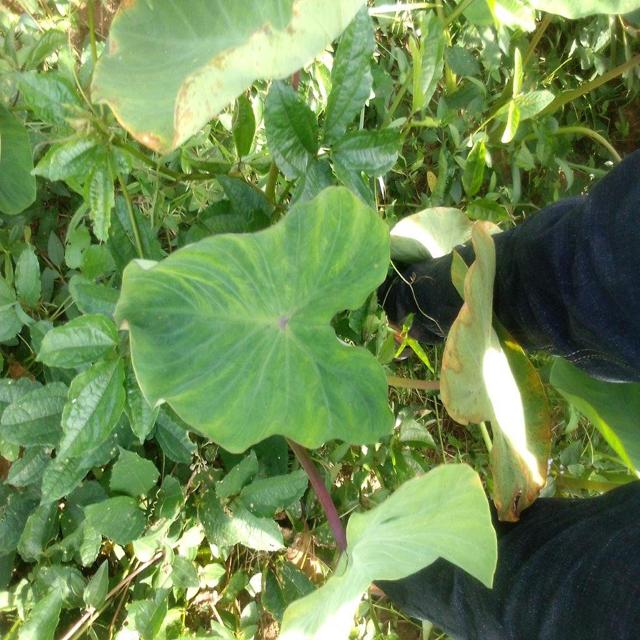
Label: Healthy